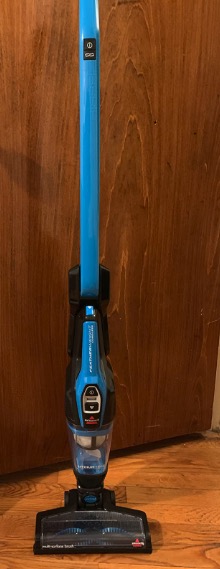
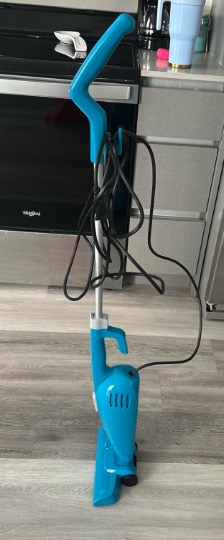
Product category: items_vacuum
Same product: no